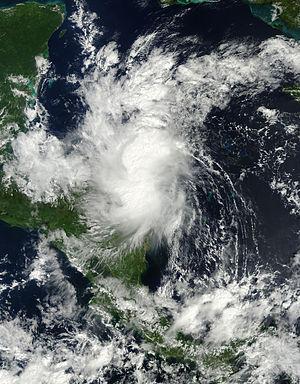
La saison 2014 des ouragans commence officiellement le 1ᵉʳ juin 2014 et se termine le 30 novembre 2014, selon la définition de l'Organisation météorologique mondiale. Seuls 9 systèmes ont sévi durant la saison qui a réellement débutée avec Arthur le 7 juillet et s'est terminée avec Hanna le 28 octobre. Deux ouragans ont atteint le seuil d'ouragan majeur, catégorie 3 ou plus dans l'échelle de Saffir-Simpson, dont l’ouragan Gonzalo a été le plus puissant à la catégorie 4. Les tempêtes ont été largement espacées les unes des autres, le mois d'octobre étant le plus actif et notant le plus intense des ouragans.